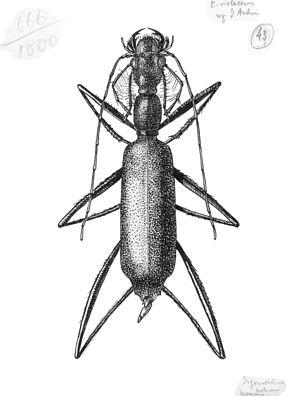
Digonostoma Violaceus de Madagascar
La famille Galmiche (Jeannel) est une ancienne famille comtoise devenue parisienne par Claude-Élie Galmiche père de Paul Galmiche rhumatologue pionnier de la podologie, alliant la famille parisienne de Julien-François Jeannel homme protée, pharmacien de formation, médecin chercheur, hygiéniste, pionnier de la viande séchée et de la poste aérienne, innovateur dans le monde sociétal médical et enseignant.
René Gabriel Jeannel, né le 23 mars 1879 à Paris 4ᵉ et mort le 20 février 1965 à Paris 7ᵉ, est un naturaliste français, à la fois zoologiste, entomologiste, botaniste, géologue, paléontologue, préhistorien, spéléologue, explorateur et biogéographe.